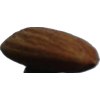
Label: almonds